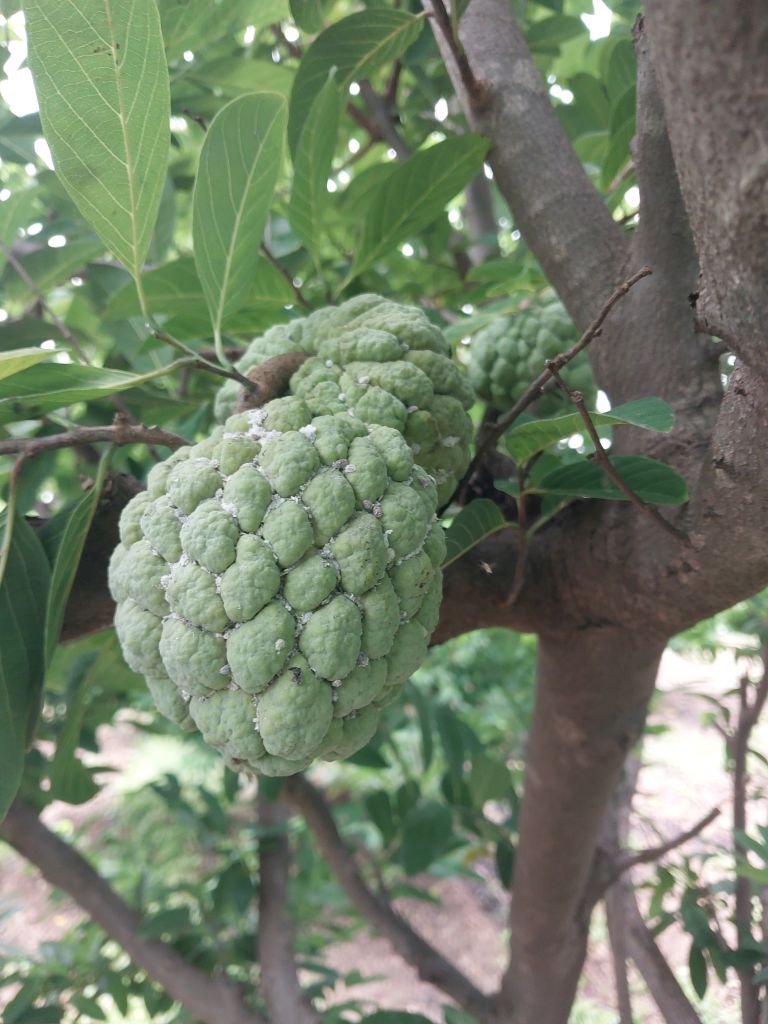
Disease label: Mealy Bug